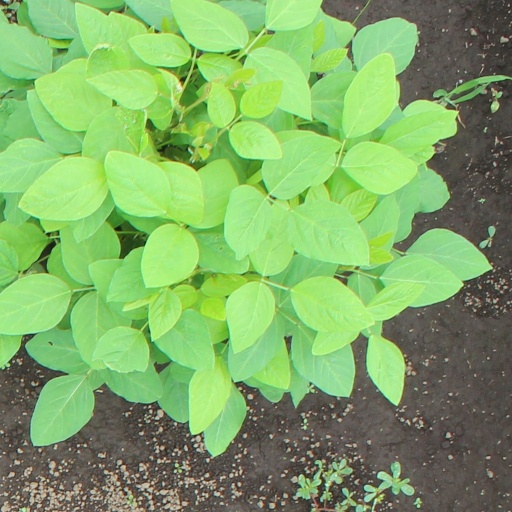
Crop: soybean